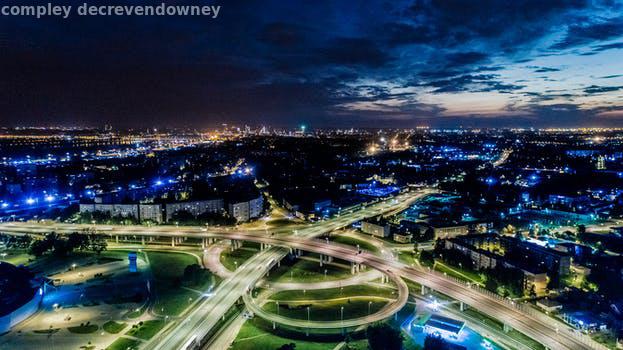
Label: Watermark